Hearing protection fit-testing

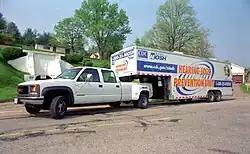
NIOSH mobile laboratory for REAT measuring (sound thresholds & real attenuation of earplugs)

Hearing protector fit-testing is a method that measures the degree of noise reduction obtained from an individual wearing a particular hearing protection device (HPD) - for example, a noise canceling earplug or earmuff. Fit testing is necessary because noise attenuation varies across individuals. It is important to note that attenuation can sometimes score as zero due to anatomical differences and inadequate training, as to the proper wear and use. Labeled HPD attenuation values (for example, the Noise Reduction Rating, or NRR) are average values that cannot predict noise attenuation for an individual; in addition, they are based on laboratory measurements which may overestimate the noise reduction obtained in the real world.